Elizabeth Hurley

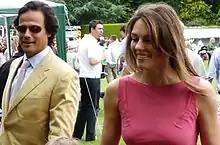
Hurley with her then-husband Arun Nayar at the Ampney Crucis Village Fete in 2008

Hurley was a relatively unknown actress when she met Hugh Grant in 1987 while working on a Spanish production called "Remando Al Viento". In the 1990s, Hurley became known mostly as Grant's girlfriend. In 1994, as Grant became the focus of international media attention due to the success of his film "Four Weddings and a Funeral", Hurley accompanied him to the film's London premiere in a black Versace dress, which gained her instant media attention.